Cretan War (1645–1669)

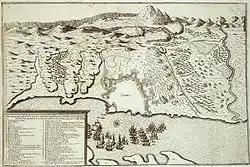
German map of the final phase of the Siege of Candia. It clearly illustrates the city's "trace italienne" fortifications, and the proximity of the characteristic Ottoman siege trenches, especially in the northwestern sector (bottom right), to the walls.

The Venetians returned to the Dardanelles in 1648. Despite losing many ships and admiral Grimani himself in a storm in mid-March, reinforcements under Giacomo da Riva brought the Venetian fleet back up to strength (some 65 vessels), and allowed them to successfully blockade the Straits for a whole year. The Ottomans countered this in part by building a new fleet at Çeşme, forcing the Venetians to divide their forces, and in 1649, a strengthened Ottoman fleet under Kapudan Pasha Voinok Ahmed broke the blockade. Despite scoring a victory over the Ottoman fleet in its anchorage at Phocaea on 12 May 1649, capturing or destroying several ships, da Riva was not able to prevent the Ottoman armada from eventually reaching Crete. This highlighted the weakness of the Venetian position: maintaining long blockades with galleys was an inherently difficult task, and the Republic did not have enough ships to control both the Dardanelles and the passage of Chios at the same time. In addition, in a major development, 1648 the Ottomans decided, in a meeting chaired by the Sultan himself, to build and employ galleons in their fleet, instead of relying exclusively on oared galleys as hitherto.